Survivor Series (2005)

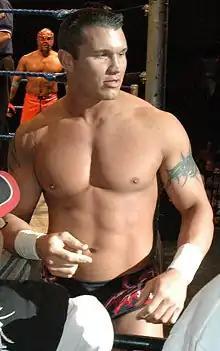
Randy Orton, as Eddie Guerrero's replacement in the 5-on-5 Survivor Series match

In the fifth match, Raw General Manager Eric Bischoff faced SmackDown! General Manager Theodore Long (with Palmer Canon). Two referees from each show officiated the match. Long began by avoiding Bischoff's attacks. As Canon climbed on the apron, and distracted the referees, Bischoff used his obi to choke Long. Bischoff continued choking Long and applied the sleeper hold. Cannon distracted the referees again as Long hit Bischoff with his shoe. The Boogeyman's music played with Bischoff sending the referees up the ramp to stop him. The Boogeyman delivered a pumphandle slam to Bischoff and Long pinned Bischoff to win the match.